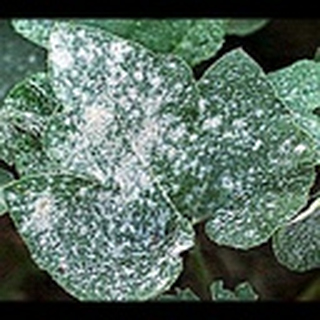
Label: cotton_powdery_mildew